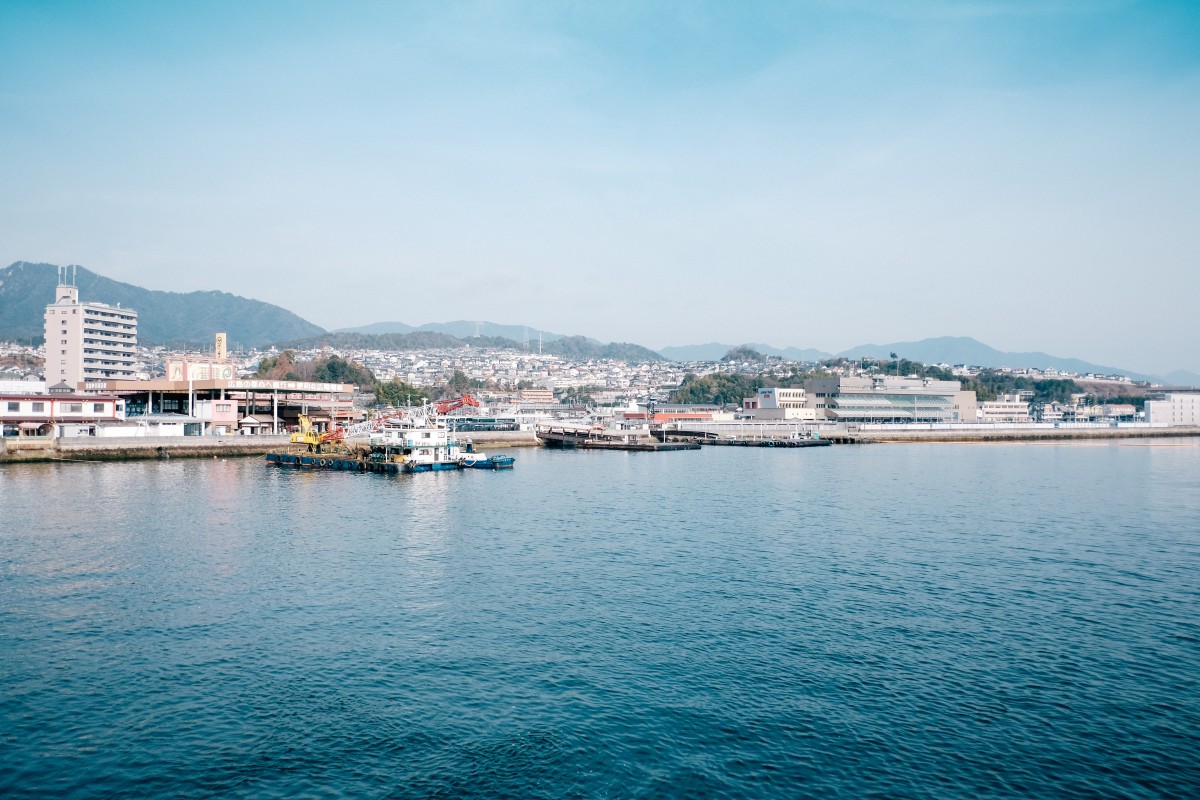
Tags: coast, ocean, horizon, dock, cityscape, vacation, vehicle, bay, harbor, marina, port, body of water